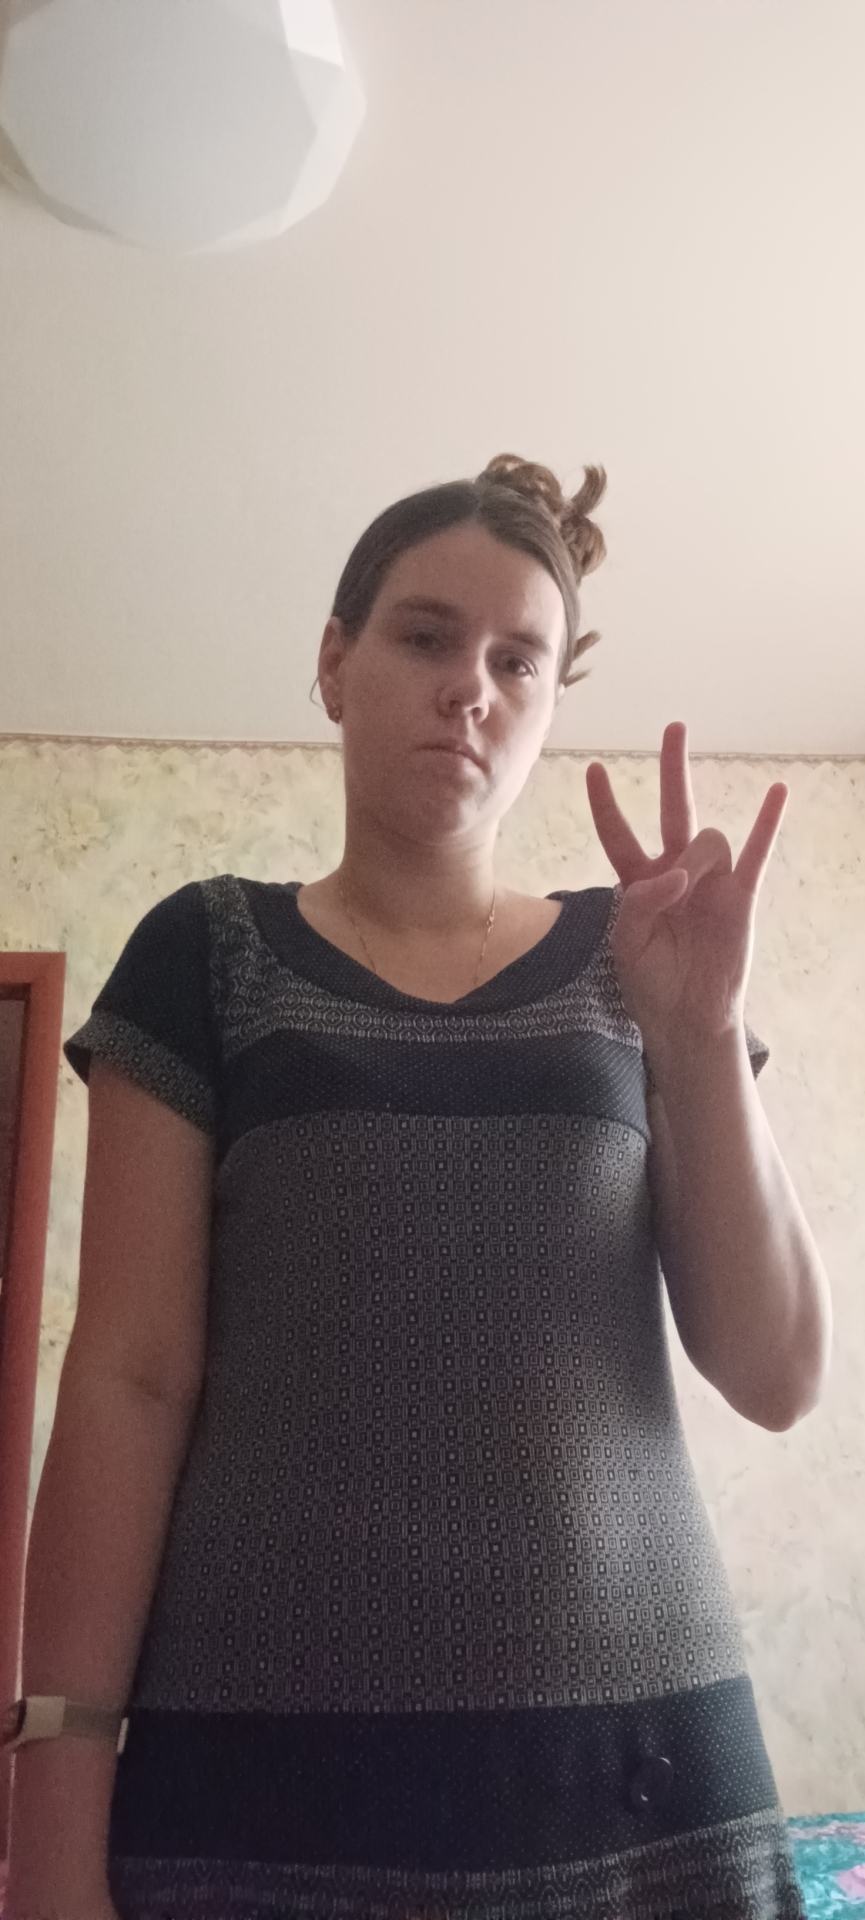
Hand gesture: three3